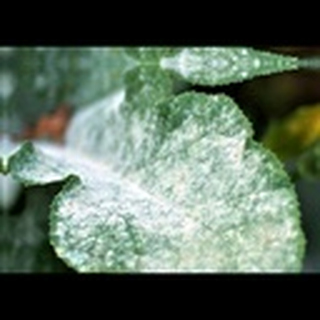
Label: cotton_powdery_mildew